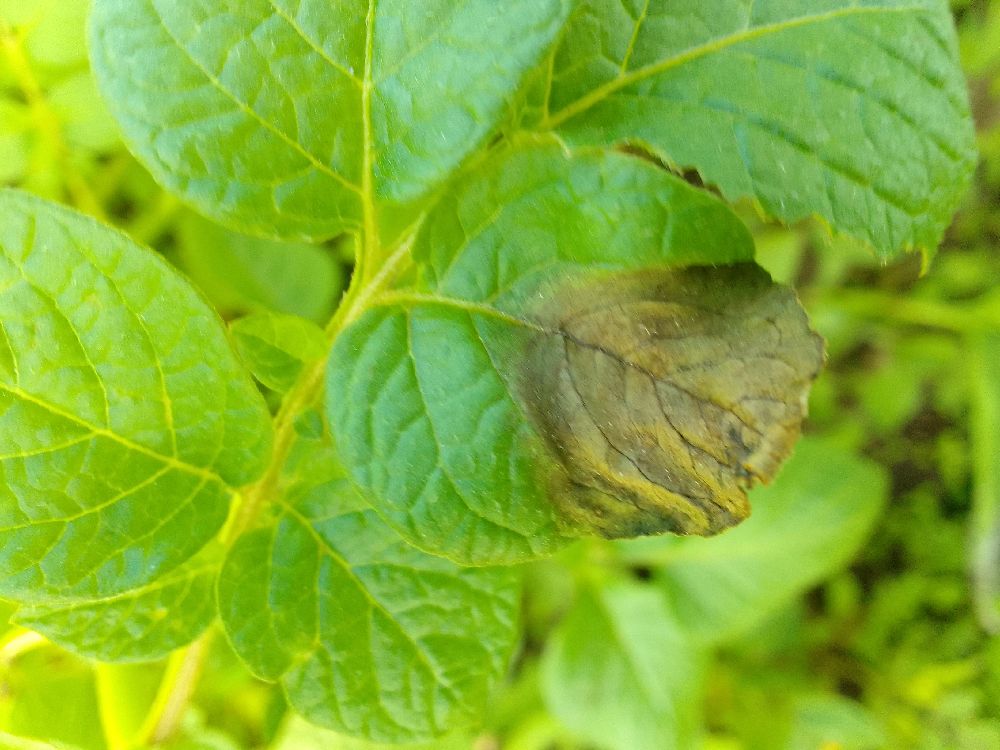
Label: Late blight